Constantin Alajalov

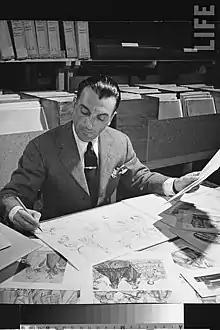
Constantin Alajálov

He was born in Rostov-on-Don, Russia, and immigrated to New York City in 1923, becoming a US citizen in 1928.